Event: Nepal Earthquake
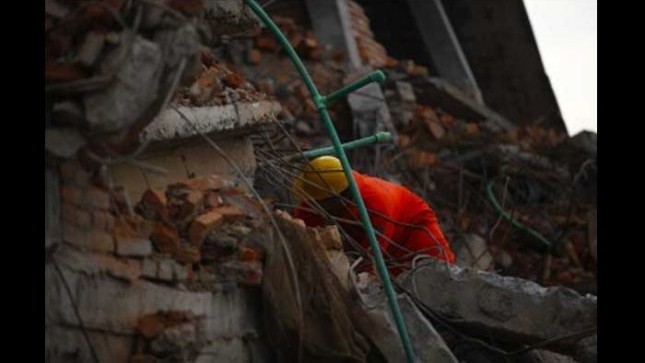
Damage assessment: damage